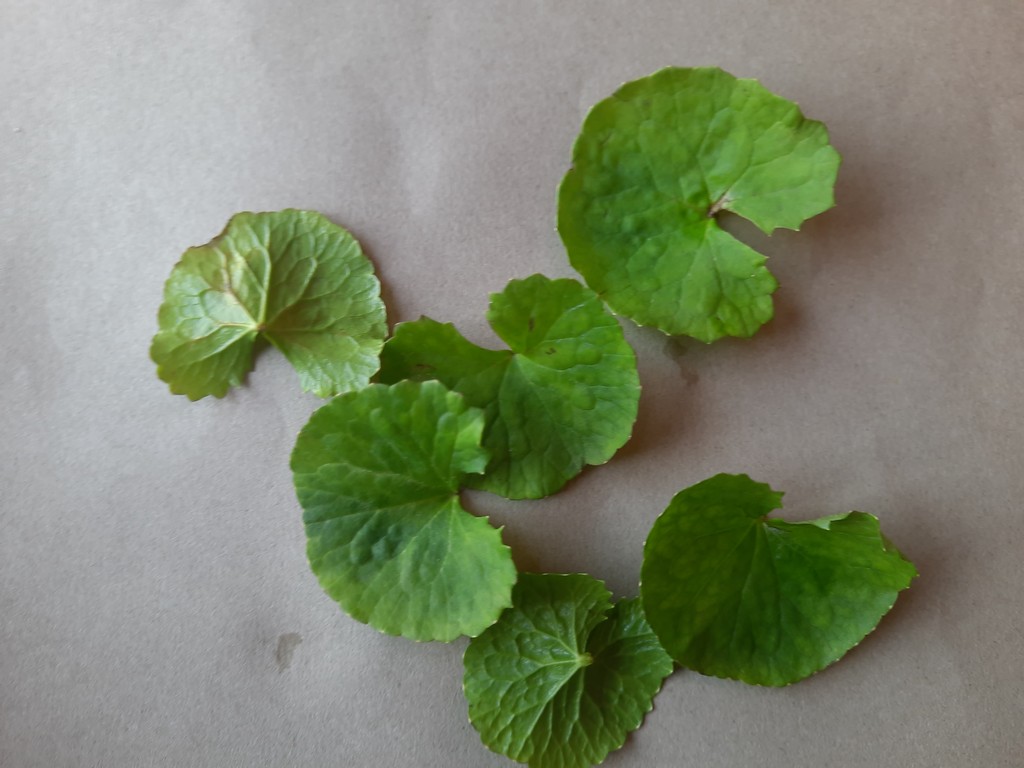
Label: Healthy